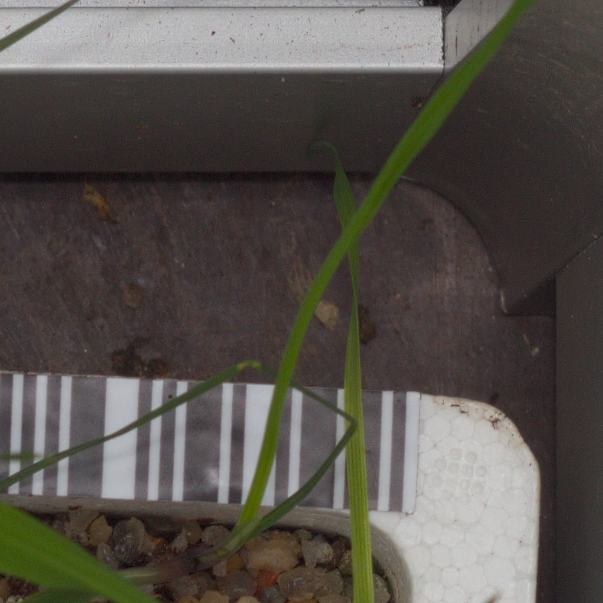
Label: black_grass